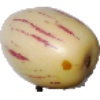
Label: pepino